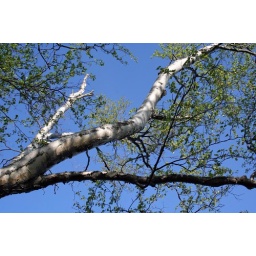
taking the dog for a swim in kings lake